Bougainville campaign

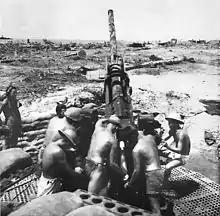
Antiaircraft gunners at Cape Torokina

At Rabaul, Imamura was still convinced that the Allies did not mean to stay long at Torokina—he was sure it was just a stepping stone. He thus had no interest in mounting a decisive counterattack on the Allied beachhead using the substantial number of troops he already had in the southern part of Bougainville. Instead, he reinforced the Buka Island area, just off the north coast of Bougainville Island, believing it to be the Allies' real target. Thus, the Japanese army repeated the error of Guadalcanal, while the navy could not convince Imamura of the Americans' real intentions.